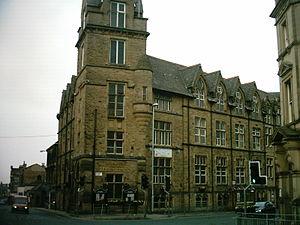
Pudsey est une petite ville industrielle du nord de l'Angleterre, située plus précisément dans le Yorkshire de l'Ouest, entre les villes de Bradford et de Leeds. Pudsey est une ville historique renommée pour le cricket. Les joueurs de cricket Sir Len Hutton, Herbert Sutcliffe, Ray Illingworth et Matthew Hoggard ont tous appris à jouer à Pudsey. Le premier dimanche de chaque mois, il y a un marché spécial pour les fermiers de Pudsey. Pudsey possède une gare qui s'appelle New Pudsey Station.